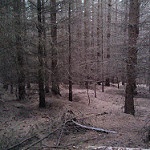
Scene: Outdoor